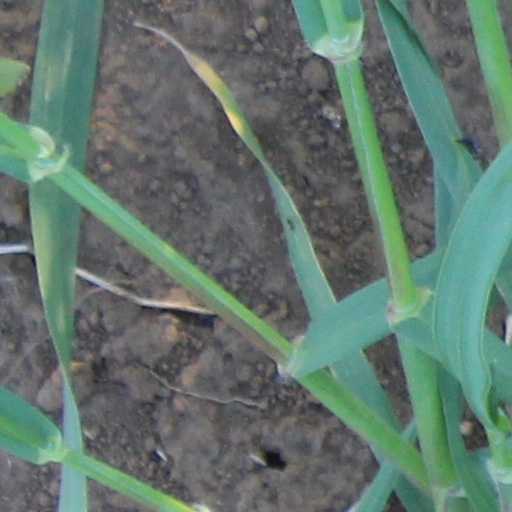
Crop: wheat